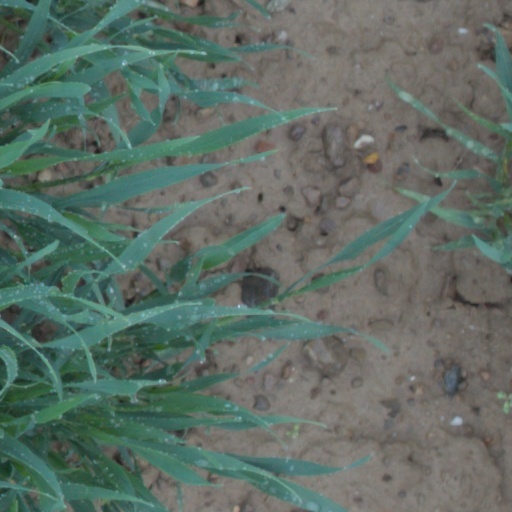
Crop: wheat